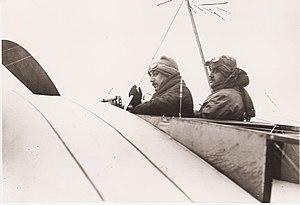
Leon et Robert Morane, tentative grand prix Michelin 1910
Robert Morane, et son frère Léon Morane sont des pionniers français de l'aéronautique. Ils sont les fils de Florentin Morane, fabricant de pompes, et de Marie-Charlotte Lemoult.